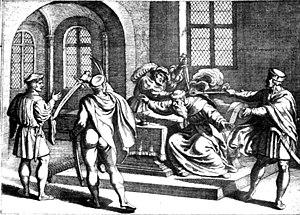
Giorgio Martinuzzi dit Frère Georges, est un prélat et un homme d'Etat hongrois du XVIᵉ siècle. Cardinal, il est régent de Transylvanie de 1540 à 1551.